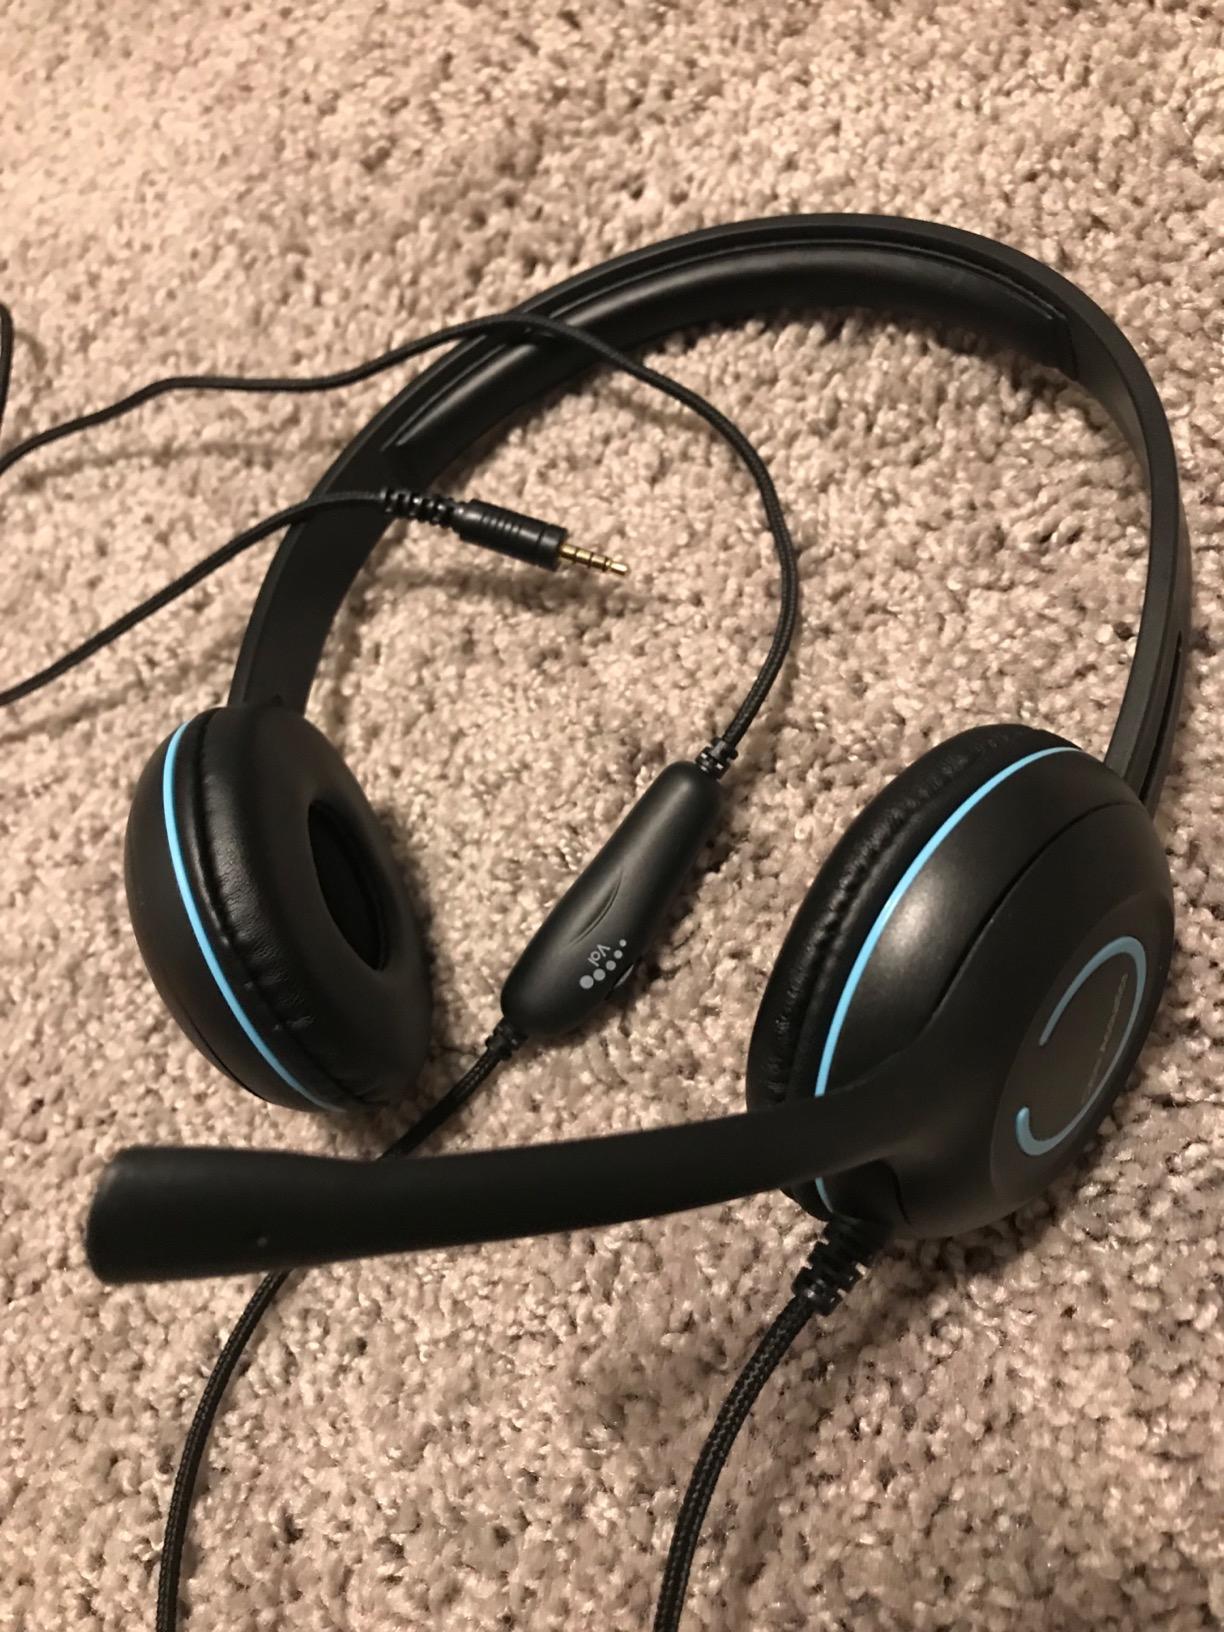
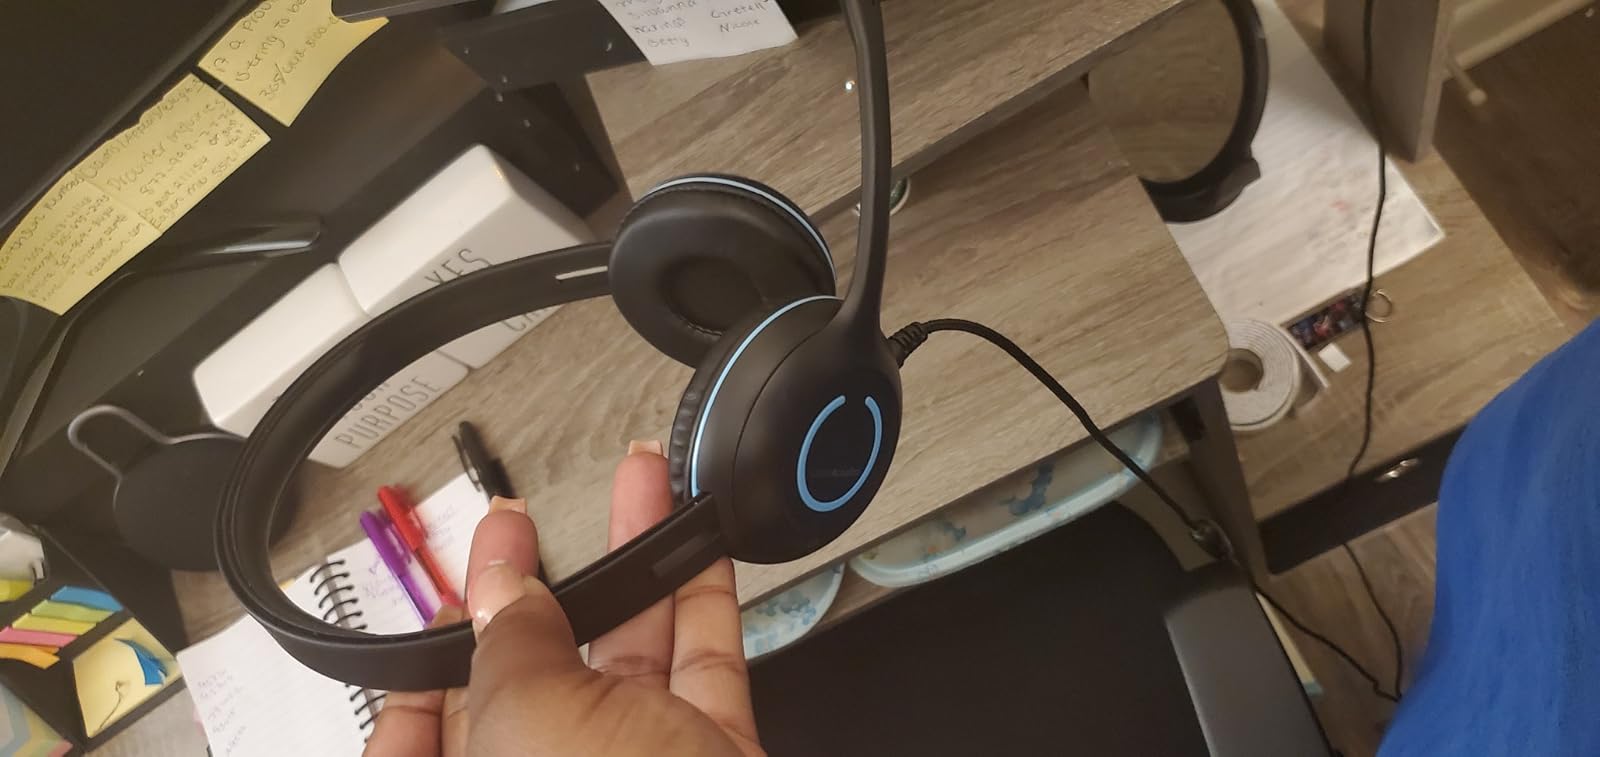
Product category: headphones
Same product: yes